Eddie Panlilio

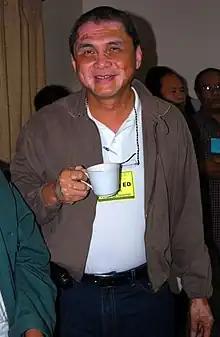
Panlilio in 2007

Eddie "Among Ed" Tongol Panlilio (born December 6, 1953) is a Filipino former Roman Catholic priest who served as the Governor of Pampanga from 2007 to 2010. He was suspended from his priestly duties upon announcing his intention to run as governor. He was elected governor in May 2007 in a three-way race against incumbent governor Mark Lapid and provincial board member Lilia Pineda. In February 2010, following a recount of votes due to an election protest, the Comelec ruled that Lilia Pineda had won the 2007 election over Panlilio.